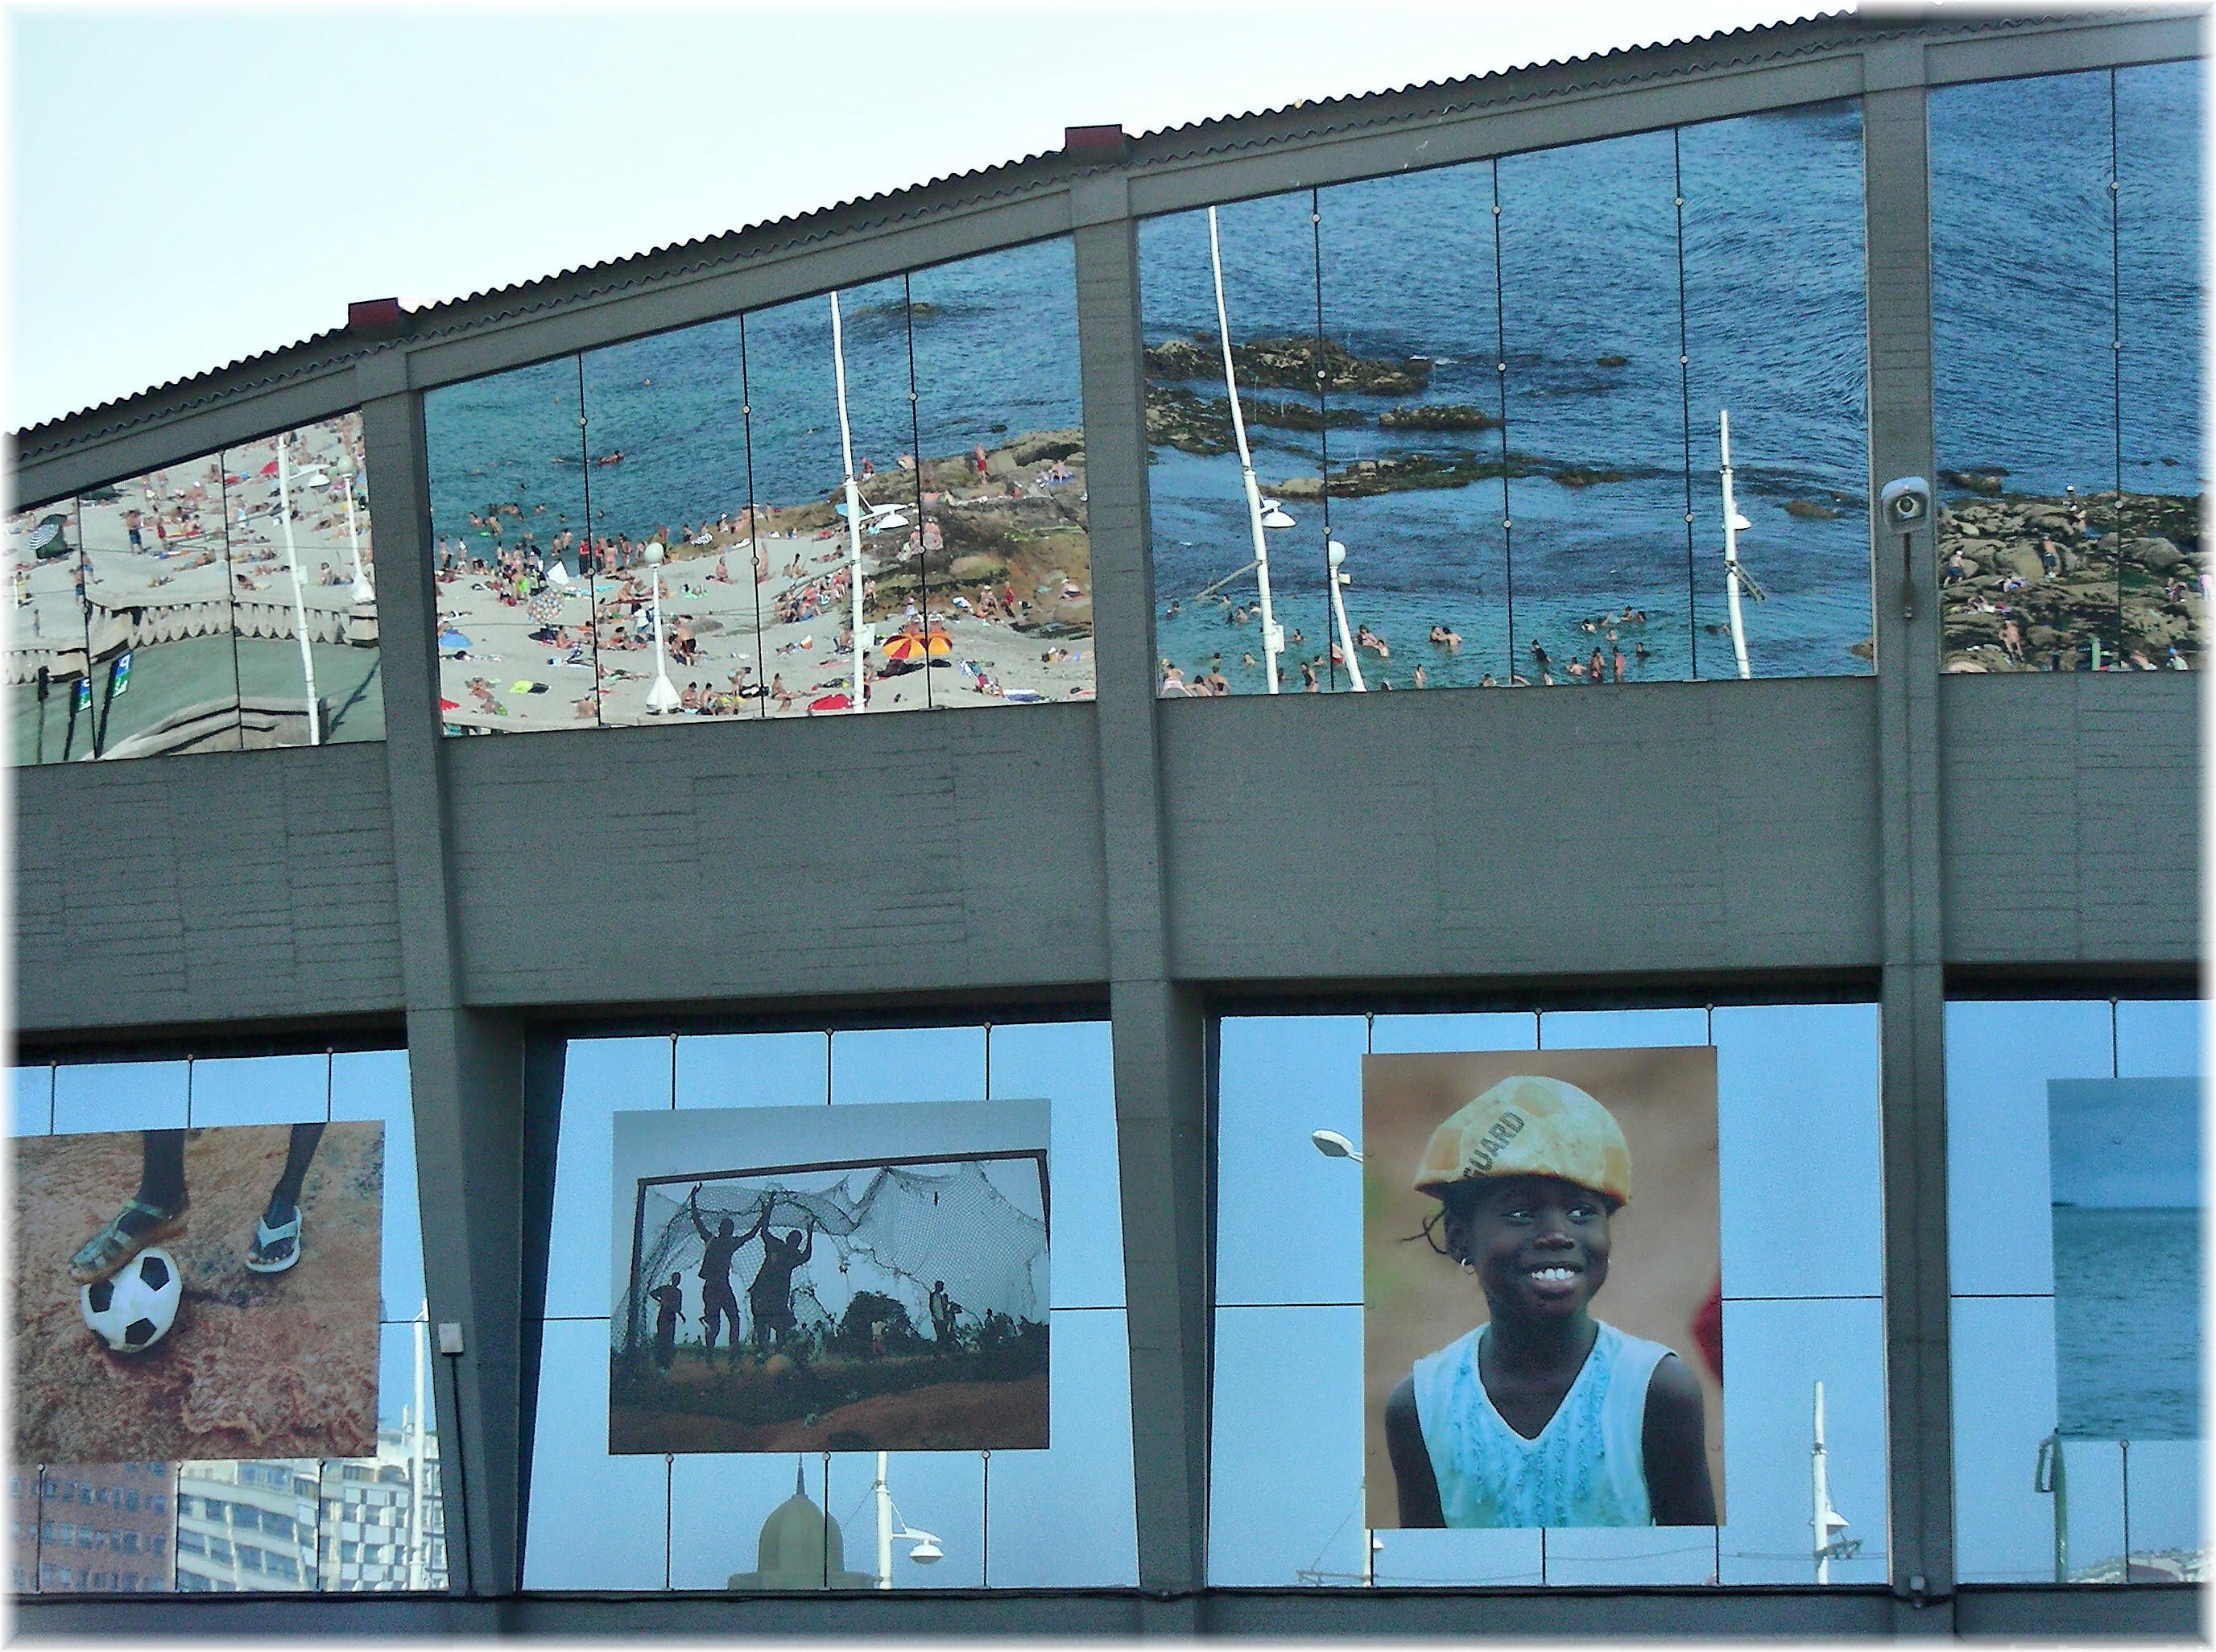
architecture, window, glass, wall, advertising, europe, facade, blue, interior design, spain, design, reflejos, edificio, europa, galicia, mygearandme, reflexions, refections, espana, galiza, cristal, riazor, paseomaritimo, reflexos, lacoruna, acoru a, coru a, window covering, display device